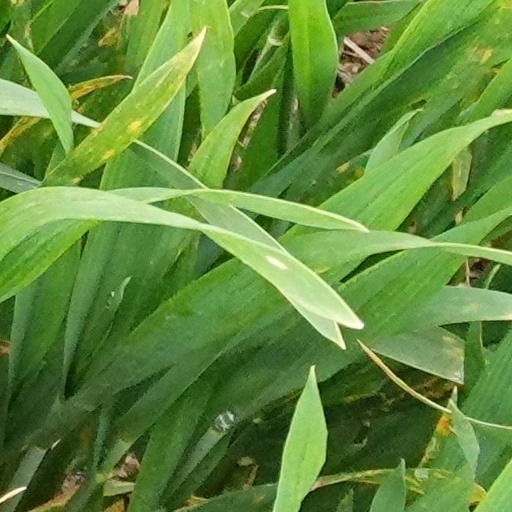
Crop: wheat